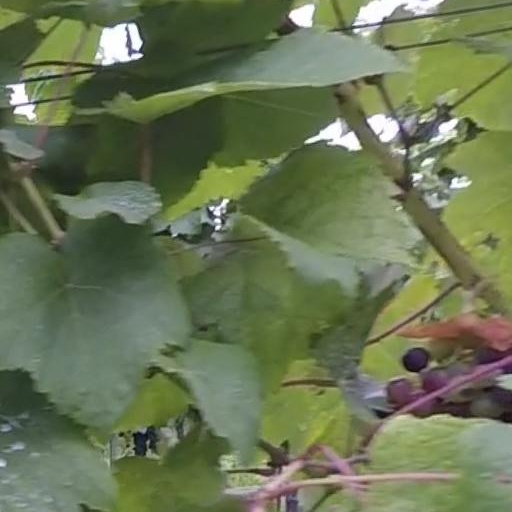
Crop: grape